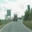
Label: road